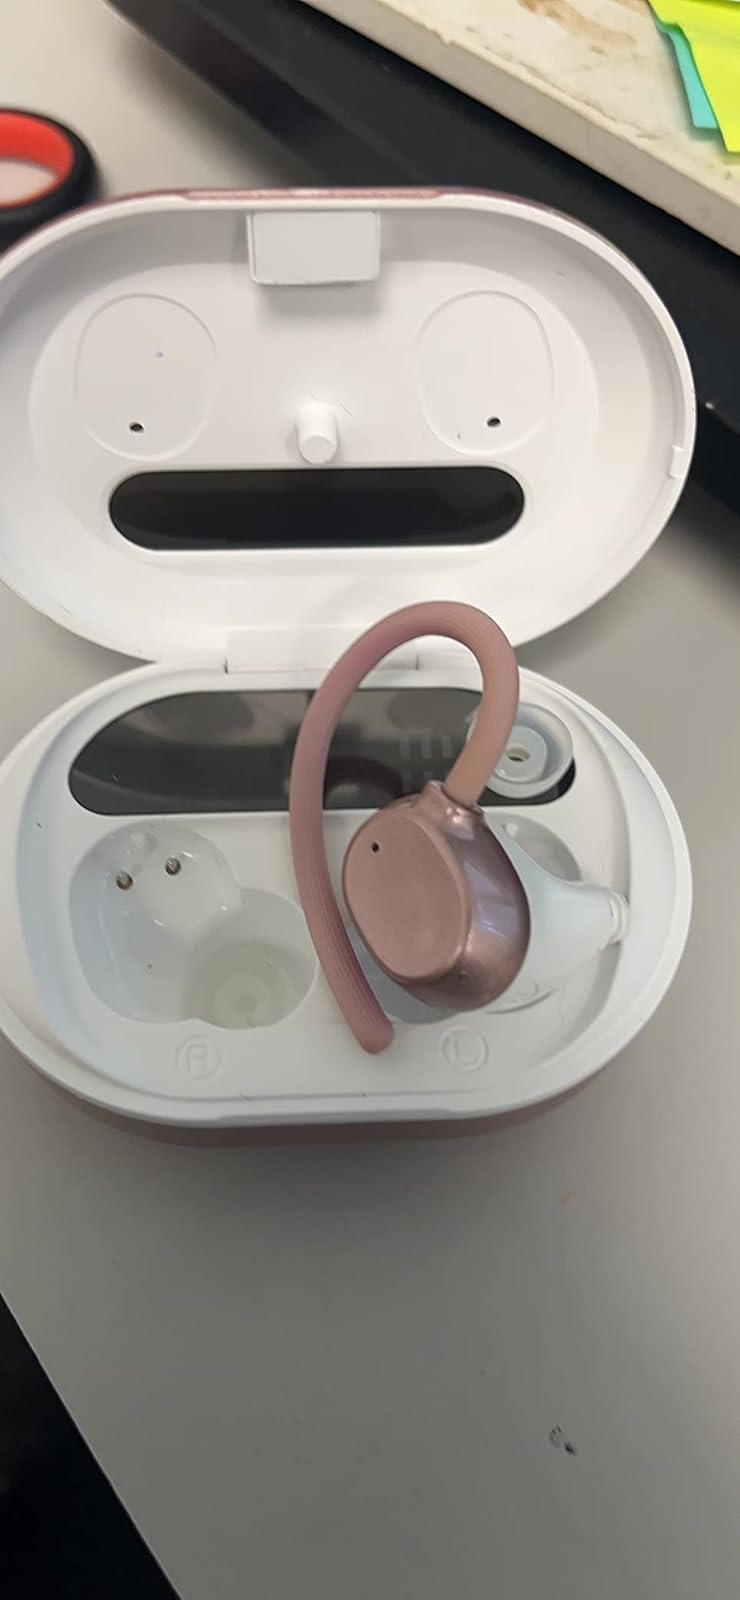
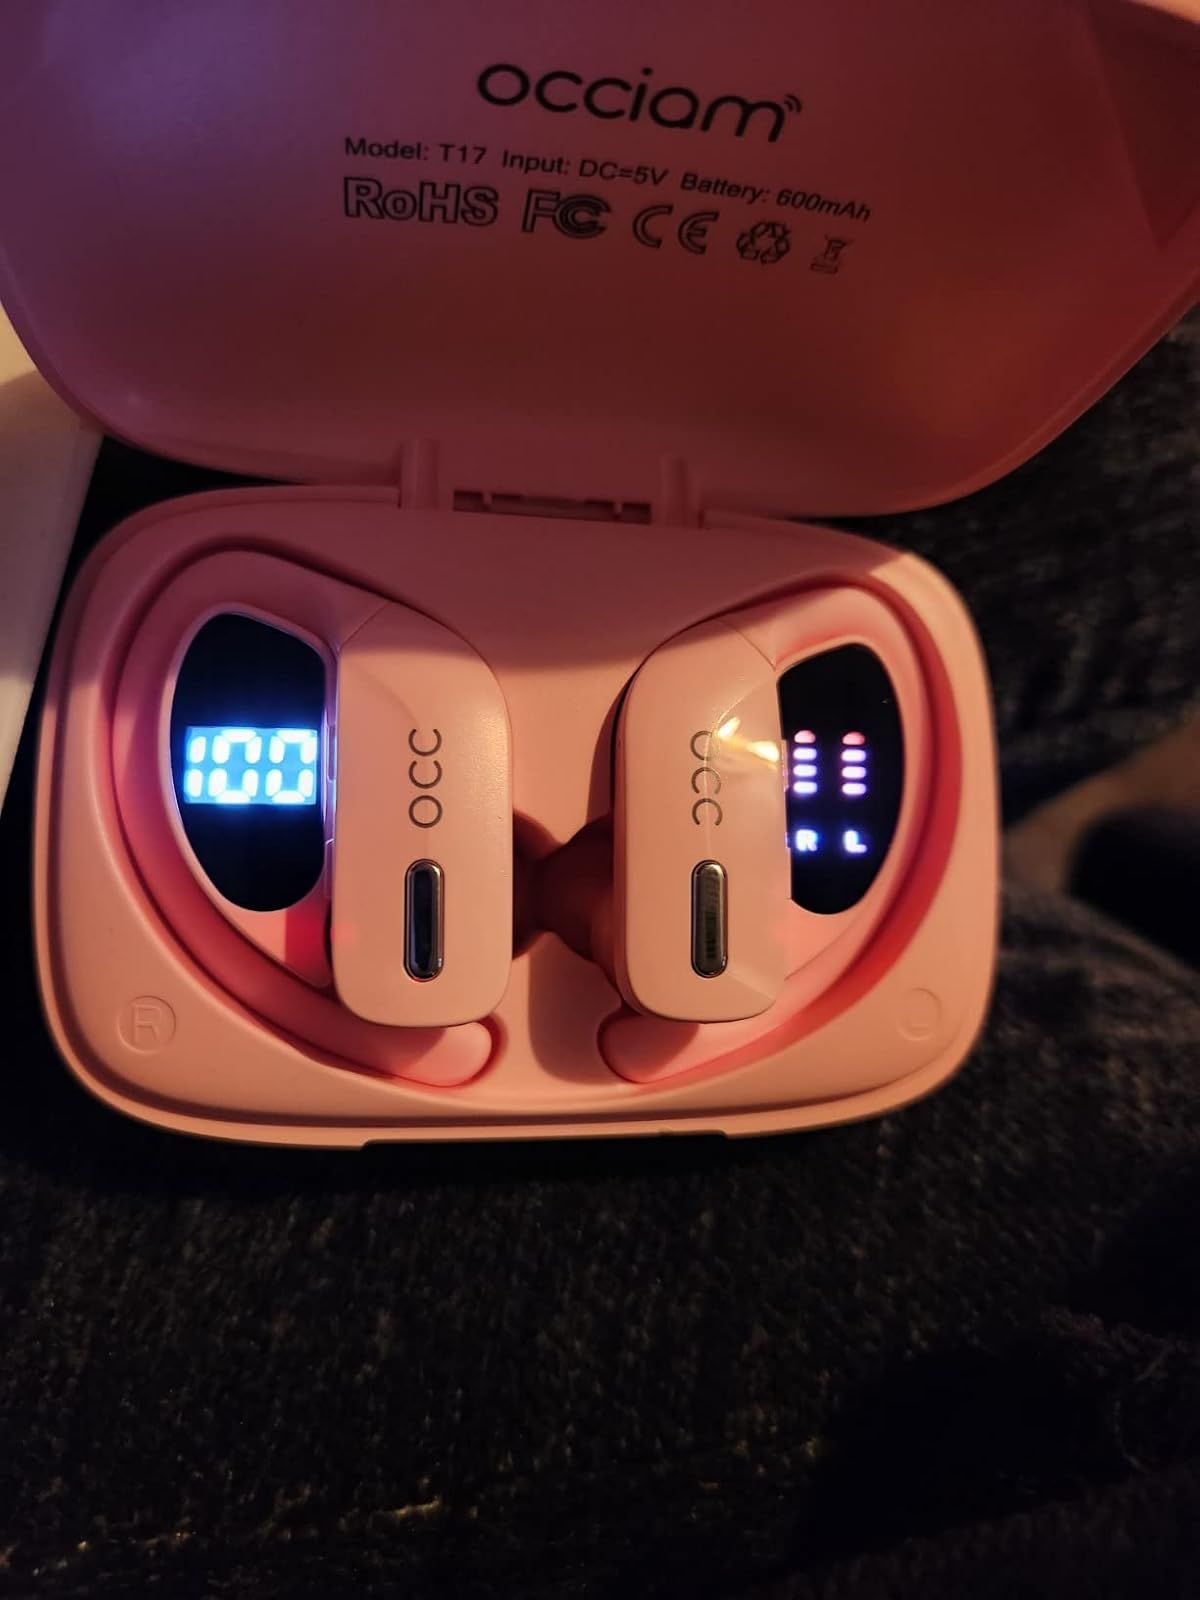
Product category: earbuds
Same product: no